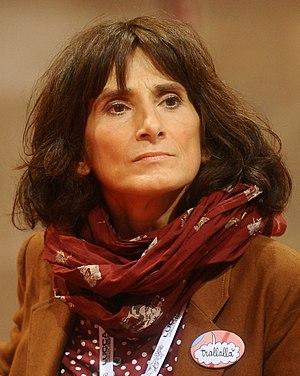
Sara Colaone est une autrice de bande dessinée et illustratrice italienne qui a publié plusieurs ouvrages traitant des problèmes contemporains.